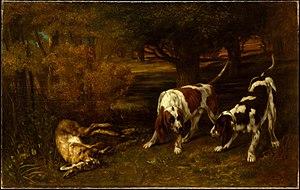
La Curée, chasse au chevreuil dans les forêts du Grand Jura est un tableau peint en 1857 par Gustave Courbet. Première peinture de genre abordant le thème de la chasse dans l'œuvre du peintre, elle est conservée au musée des Beaux-Arts de Boston.